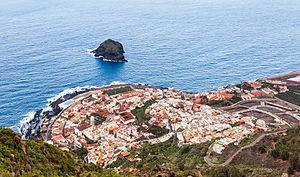
Le Roque de Garachico est un îlot canarien localisé sur la côte nord de l'île de Tenerife, appartenant à la commune de Garachico. Avec 5 hectares de superficie, cet espace a été protégé en 1987 sous le nom initial de Paysage Naturel d'Intérêt National de l'Îlot de Garachico. En 1994 il a adopté son nom actuel de Monument Naturel du Roque de Garachico.
L'éruption du volcan Trevejo, également appelée éruption du volcan Arenas Negras, était une éruption volcanique du 5 au 14 mai 1706, à environ 8 kilomètres au sud de la ville de Garachico, au nord de l'île de Tenerife. L'éruption a détruit le vieux port de Garachico et s'est terminé avec la période dorée de la ville.